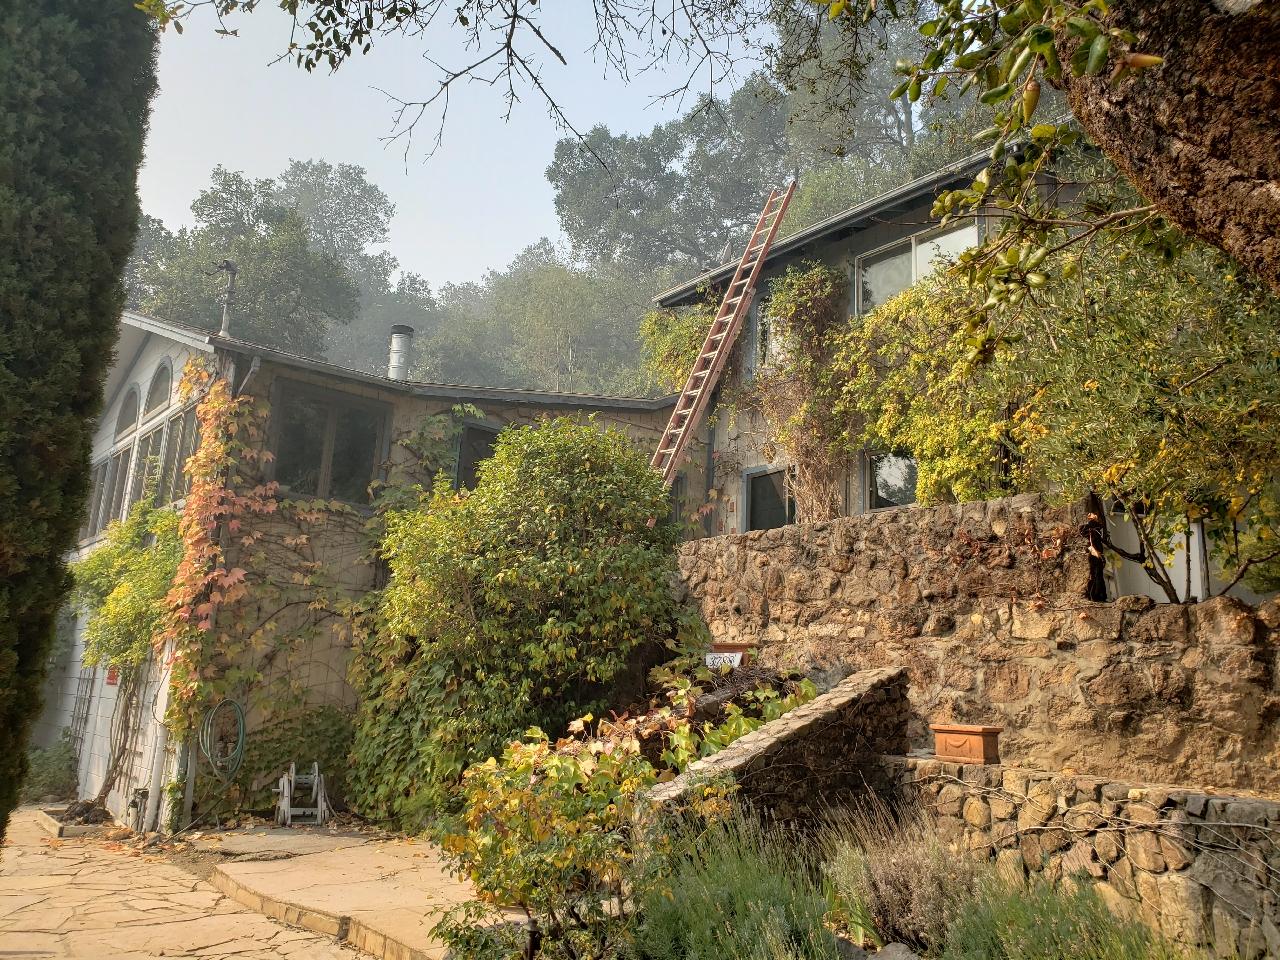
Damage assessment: no_damage